The Haunted Island, a Frog Detective Game

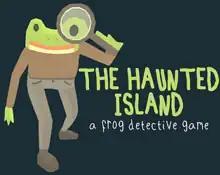

The Haunted Island, a Frog Detective Game, is a 2018 comedy adventure video game created by independent Australian developers Grace Bruxner and Thomas Bowker. Gameplay revolves around the player's role as Frog Detective, a detective frog who is trying to solve a mystery.